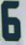
Number: 6